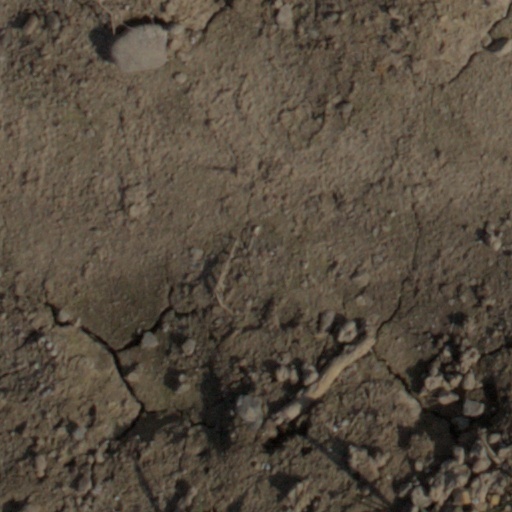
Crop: wheat